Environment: real
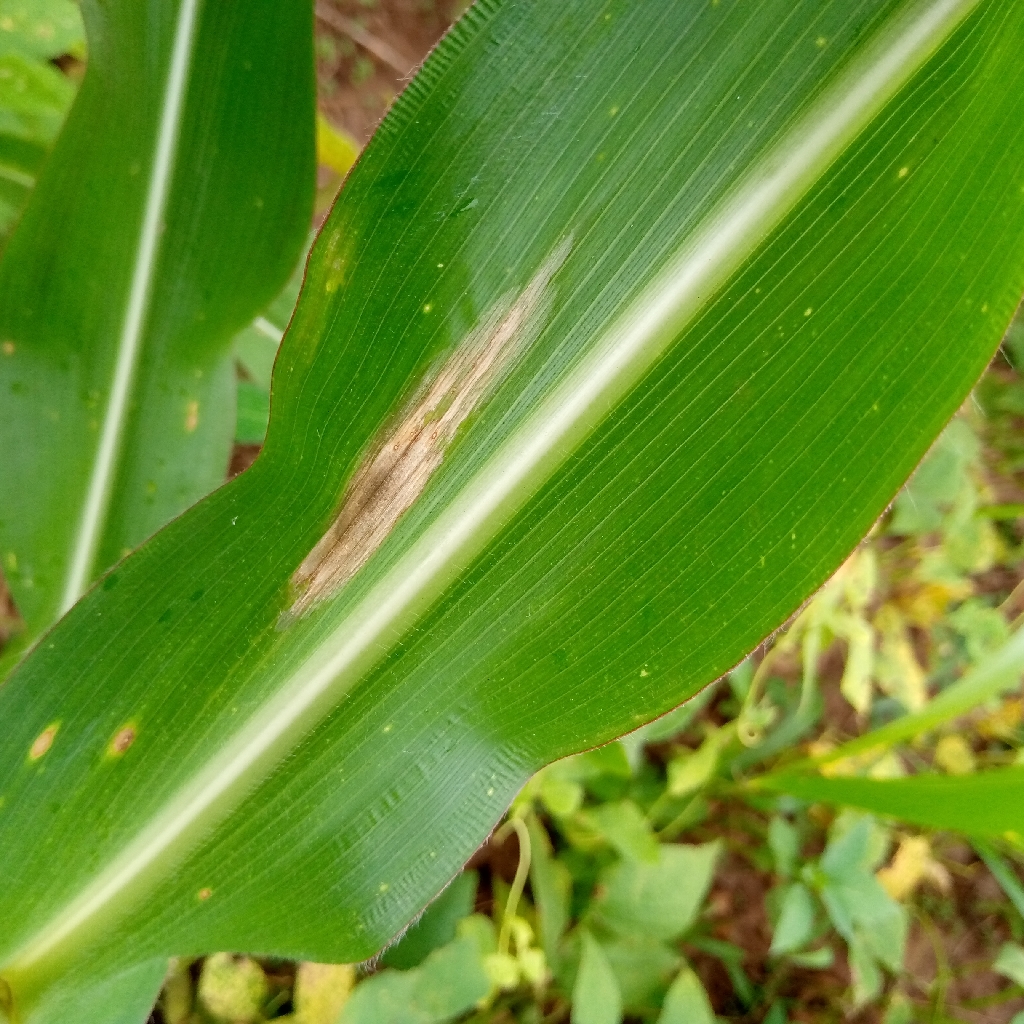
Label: northern_corn_leaf_blight